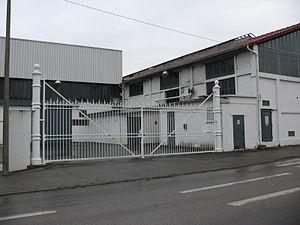
Le tramway d'Eu-Le Tréport-Mers fut mis en service en 1902 aux confins des départements de la Seine-Inférieure et de la Somme et assura le transport des riverains et des touristes entre les trois villes pendant plus de trente ans. Avant la Première Guerre mondiale, moyen de transport populaire, le tramway, à voie métrique, véhiculait près de 500 000 voyageurs par an et des projets d'extension en direction des stations touristiques voisines de la côte d'Albâtre étaient envisagés.